Thomas Croci

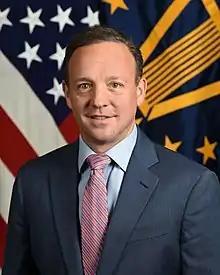
Official portrait, 2020

Thomas D. Croci is an American politician and naval officer from the state of New York. A Republican, Croci represented the 3rd District of the New York State Senate from 2015 through 2018. He served as Deputy Assistant Secretary of Defense for Afghanistan, Pakistan, and Central Asia in the Trump administration, from February 3, 2020 to January 19, 2021.